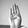
ASL letter: B